Pulao (dragon)

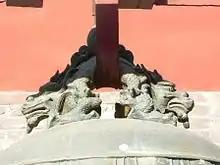
A bell hanging by its "pulao"

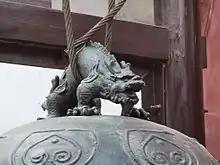
"Pulao" on a bell in Wudang Palace, Yangzhou

Pulao, known in some early sources also as tulao, and Pu Lao, is a Chinese dragon, and one of the nine sons of the dragon. It is said in Chinese mythology that he likes to "roar", and therefore he is traditionally depicted on top of bells in China, and used as the hook by which the bells are hung.